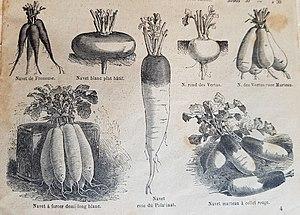
illustrations de diverses variétés de navets dans le catalogue Vilmorin-Andrieux du printemps 1900
Le Navet, Brassica rapa L. subsp. rapa, est une plante herbacée de la famille des Brassicacées, cultivée comme plante potagère ou fourragère pour sa racine charnue allongée ou arrondie, consommée comme légume. Le terme désigne aussi ce légume.